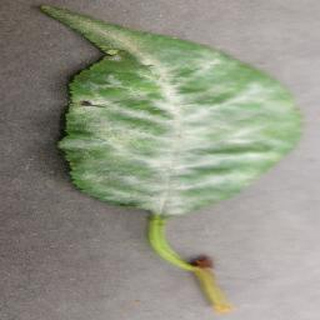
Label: cherry_powdery_mildew